Diamond cut

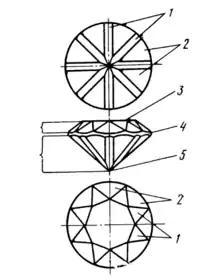
Swiss cut

In its rough state, a diamond is fairly unremarkable in appearance. Most gem diamonds are recovered from secondary or alluvial deposits, and such diamonds have dull, battered external surfaces often covered by a gummy, opaque skin—a comparison to "lumps of washing soda" is apt. The act of polishing a diamond and creating flat facets in symmetrical arrangement brings out the diamond's hidden beauty in dramatic fashion.